Metacomet-Monadnock Trail

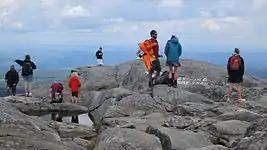
Summit view of Grand Monadnock on a July weekend. More than 125,000 people hike this peak each year, making it the most frequently climbed mountain in the United States.

Where open to public access, the remaining of trail follows an elevated plateau of 400 million year old metamorphic rock punctuated by occasional monadnocks. The terrain is a rural and largely wooded, post-glacial landscape with sparse viewpoints, deep ravines, and a few bare mountain summits. The trail follows the western edge of this plateau in a northerly direction, then jogs east along the Massachusetts/New Hampshire border before turning north again to reach Mount Monadnock. Prominent features on or easily accessible from this part of the M&M Trail include, from south to north, Rattlesnake Gutter (a boulder-filled chasm), Ruggles Pond in Wendell State Forest, the Millers River, Farley Ledges, Briggs Brook Falls, Northfield Mountain and reservoir (a hydroelectric reservoir carved out of a mountain top), the historic Hermit Cave, Crag Mountain, Mount Grace, Highland Falls, and Royalston Falls. In New Hampshire, the trail crosses the summits of Little Monadnock Mountain (in Rhododendron State Park), Gap Mountain, and Mount Monadnock. All three of these peaks have exposed summit ledges. Mount Monadnock is the most prominent peak of southeast New England. At high, it is higher than any mountain peak within and rises above the surrounding landscape. Its bare, rocky summit provides expansive views.